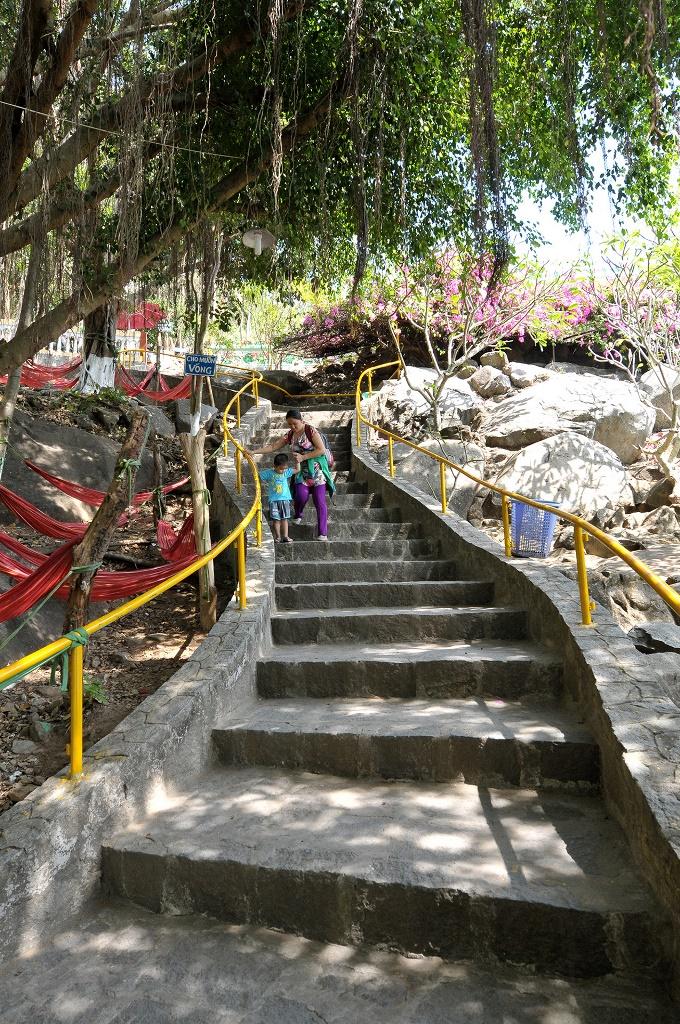
có một người phụ nữ và một đứa bé xuất hiện trên những bậc thang